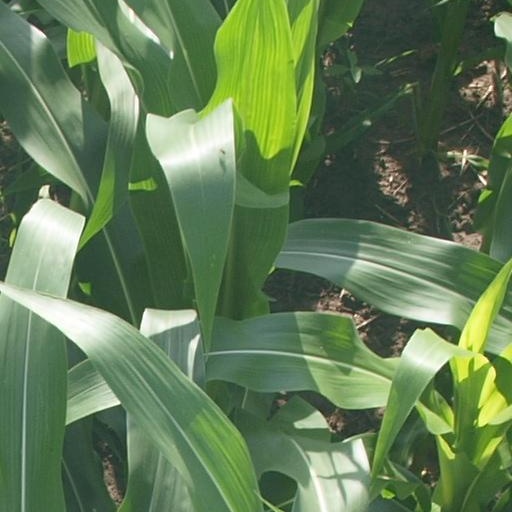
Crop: maize; corn